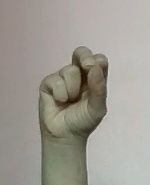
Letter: gaaf